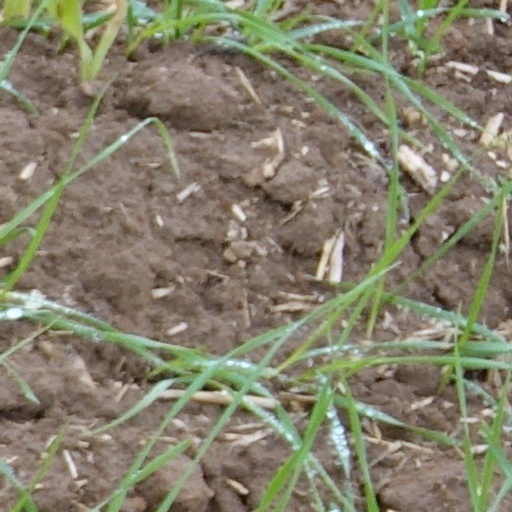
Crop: wheat